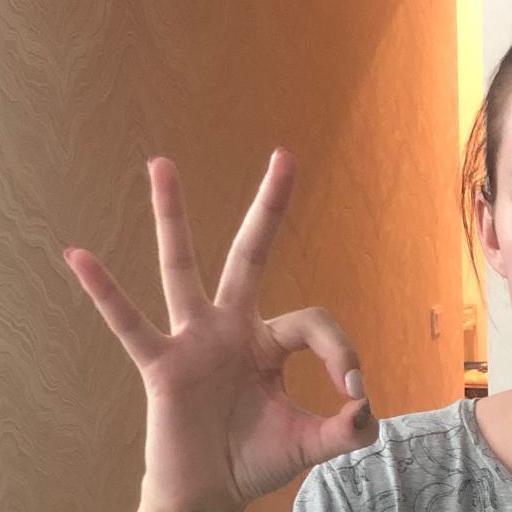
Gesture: ok